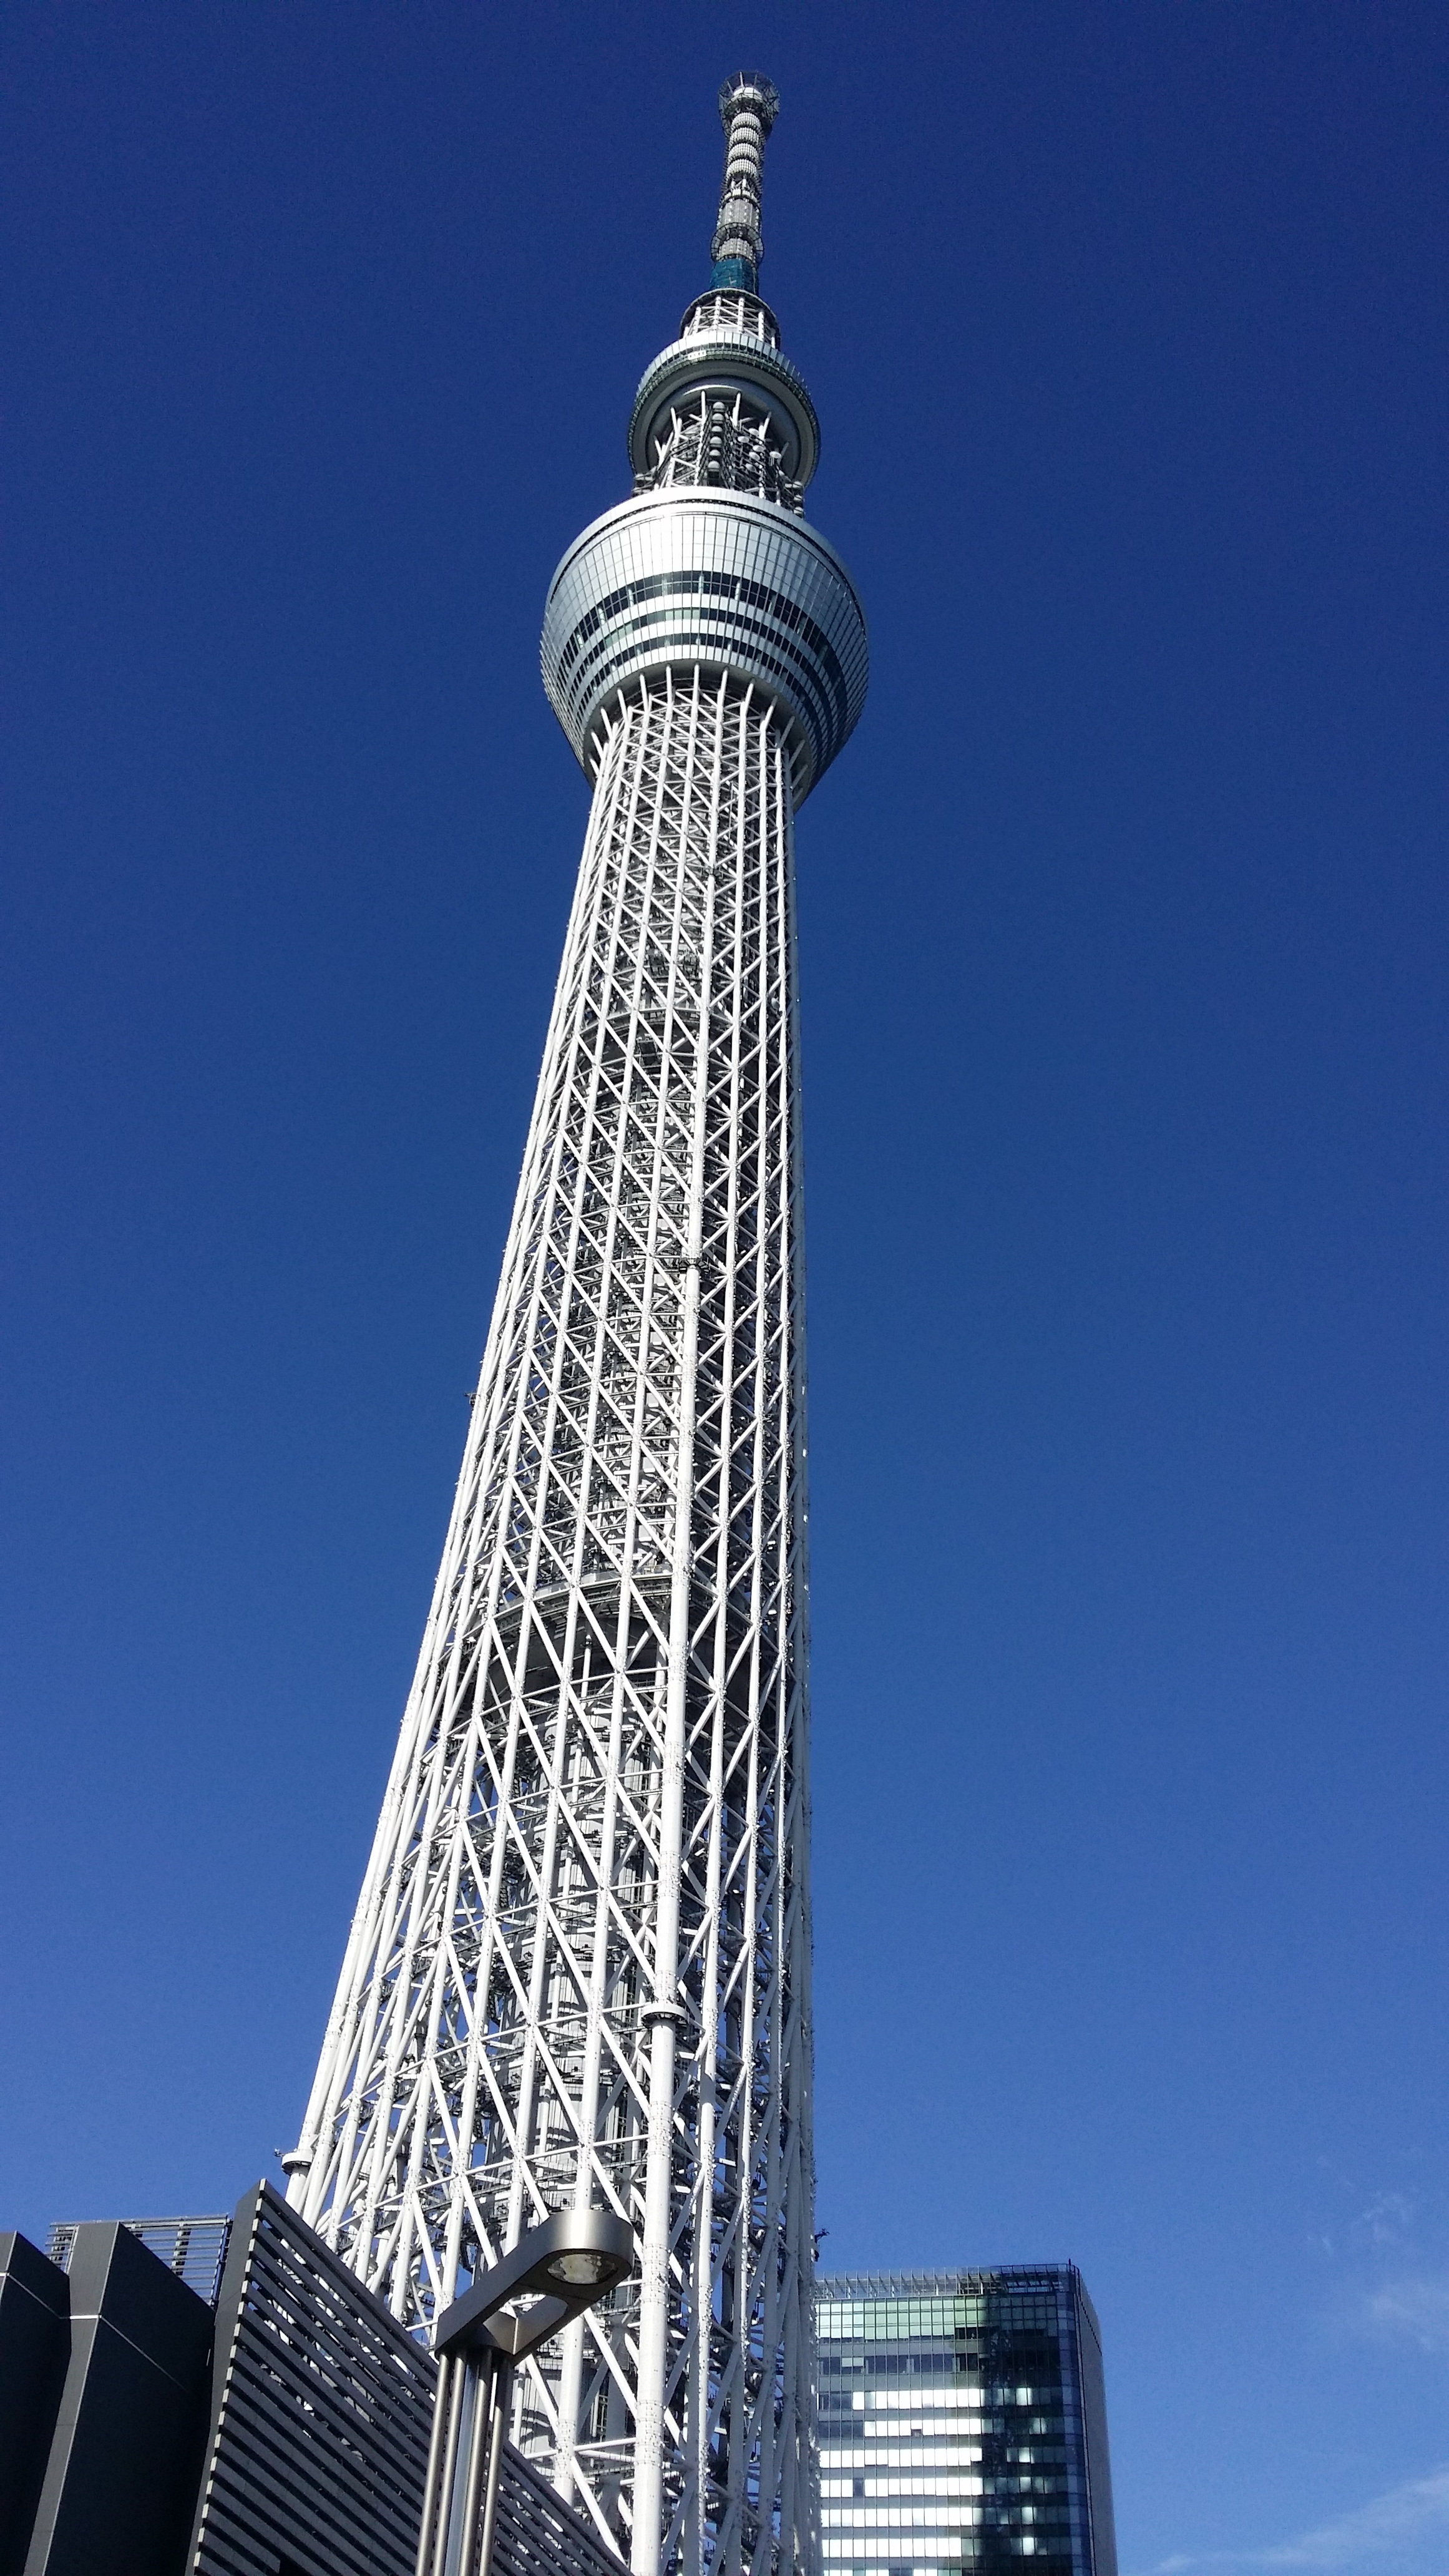
skyscraper, tower, landmark, japan, tower block, tokyo, spire, steeple, control tower